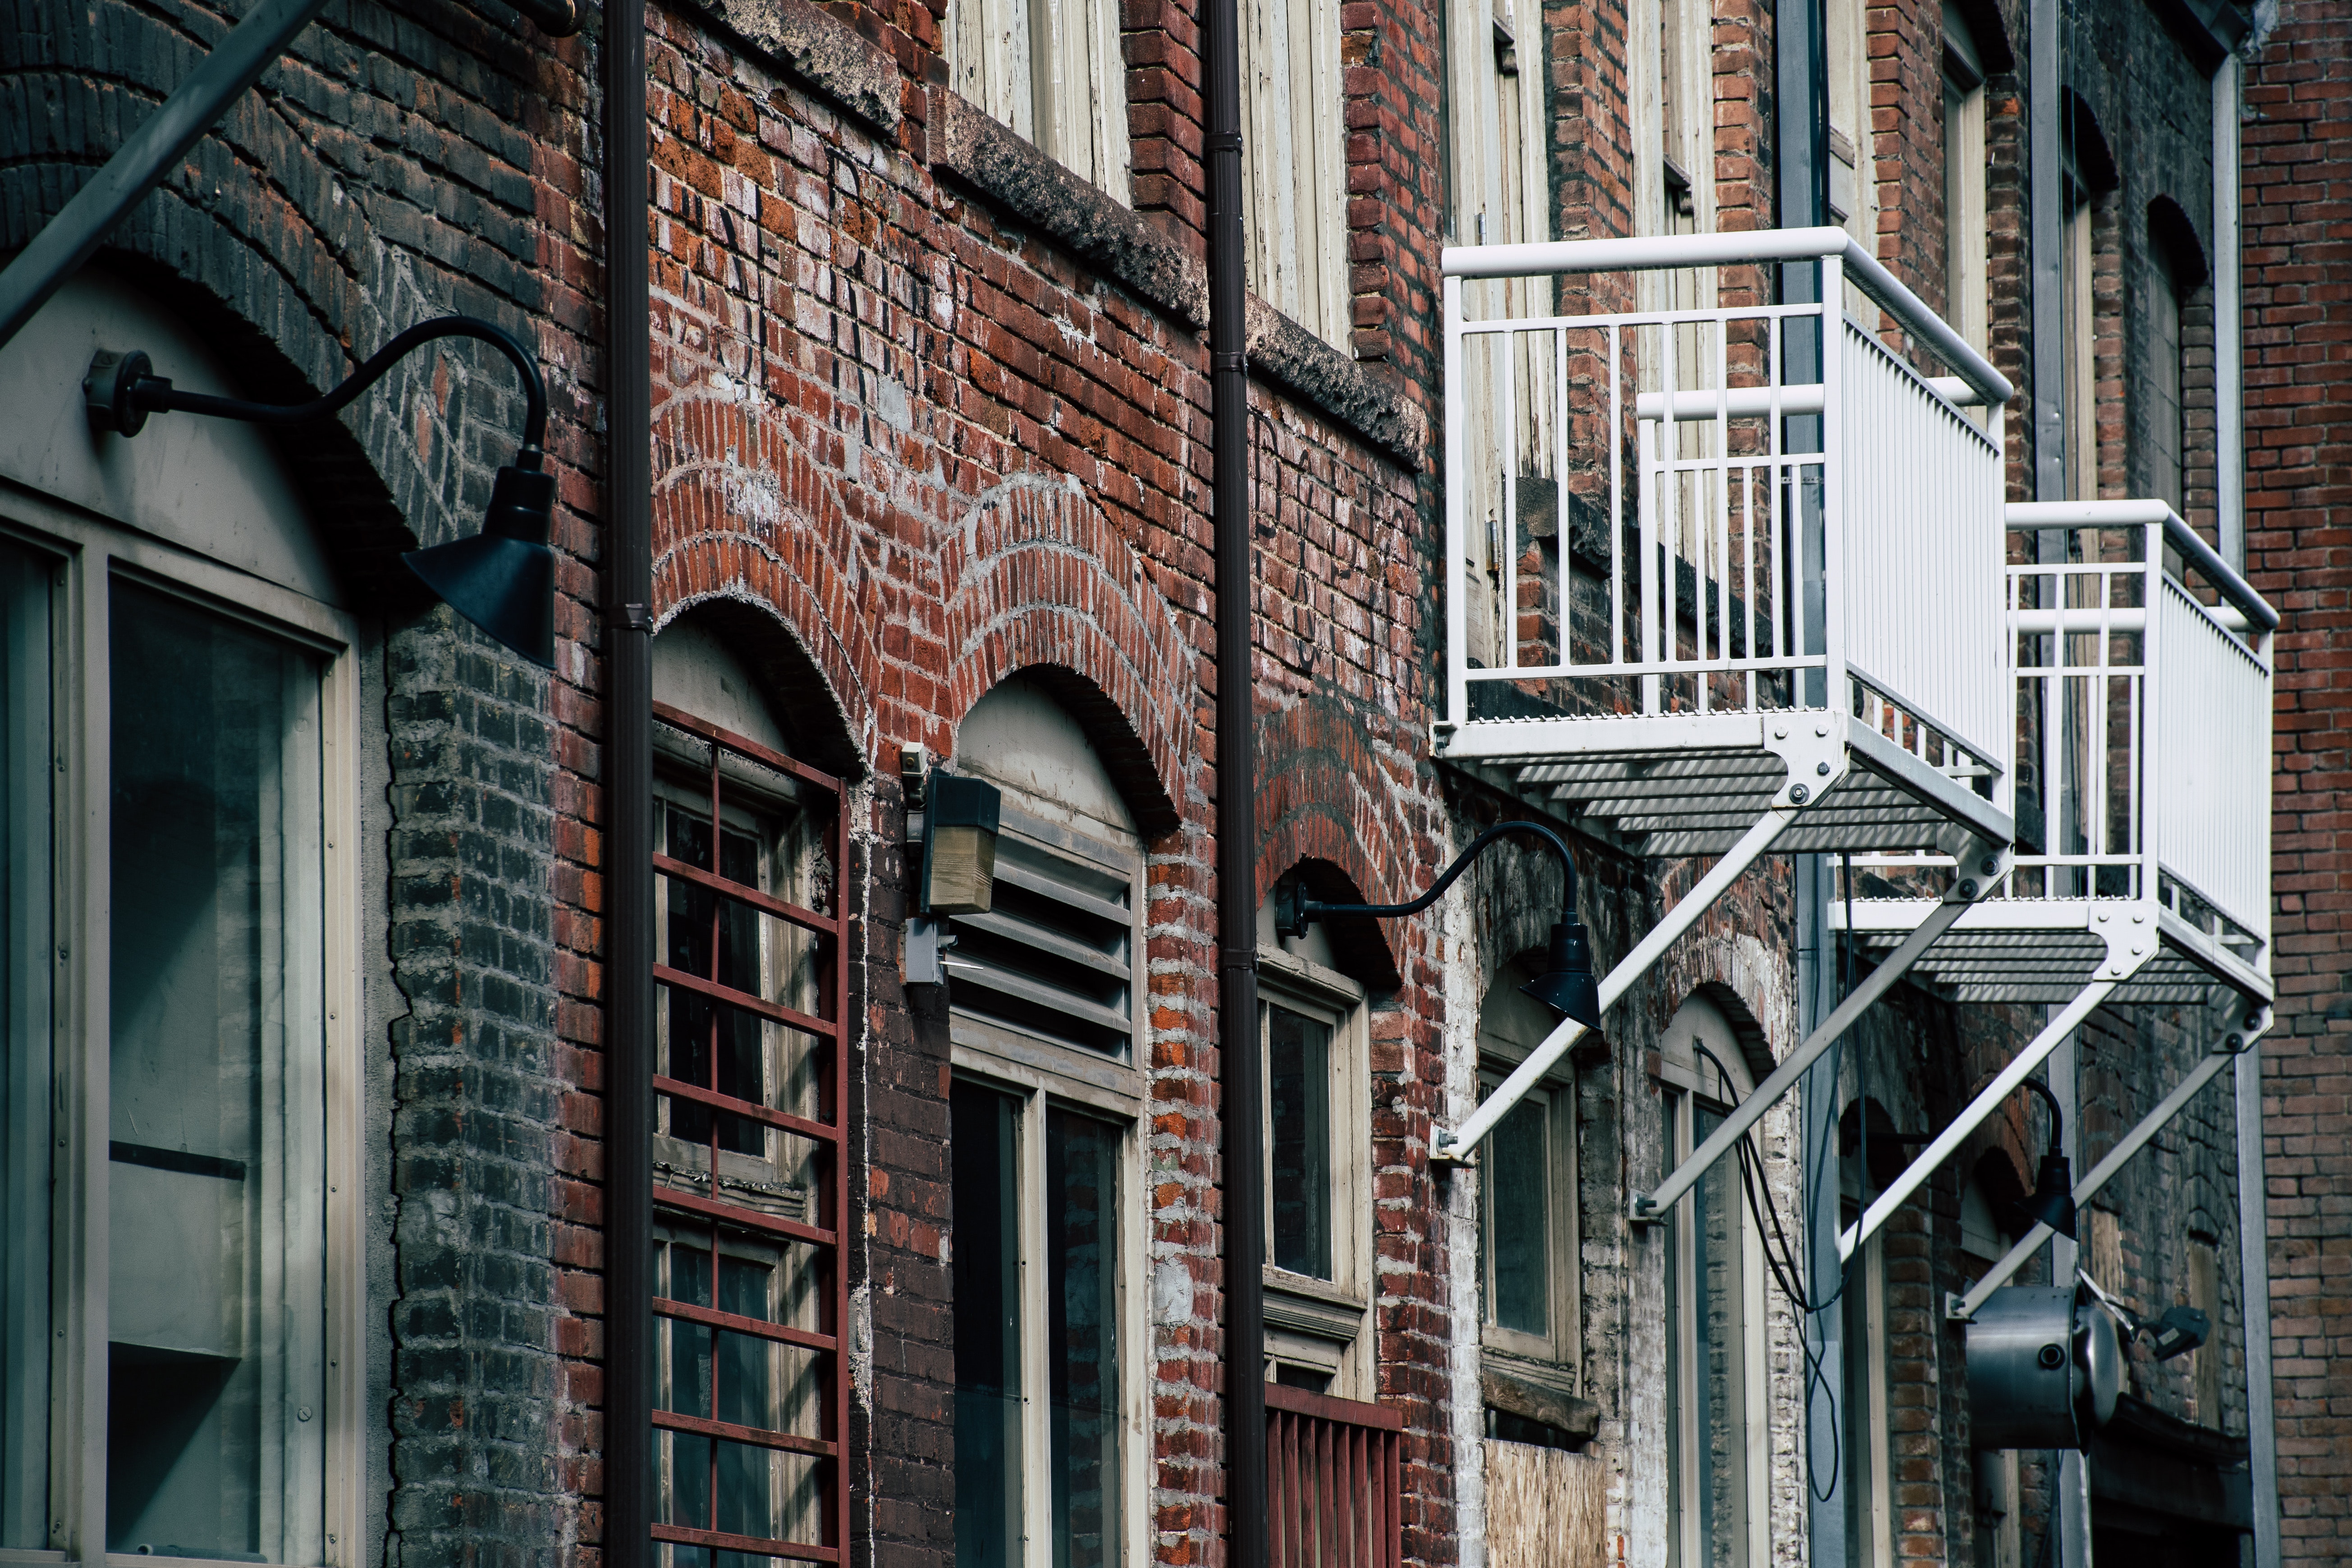
urban area, brick, architecture, brickwork, building, neighbourhood, facade, town, wall, city, window, street, house, infrastructure, arch, Material property, apartment, metropolitan area, real estate, alley, downtown, metropolis, glass, residential area, road, metal